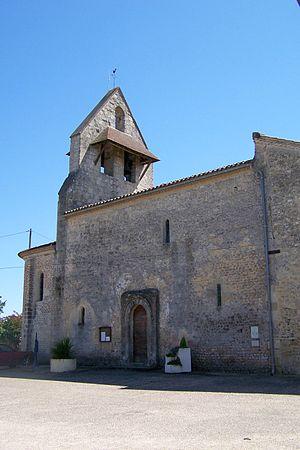
Église de Bagas (Gironde, France)
L'église Notre-Dame est une église catholique située à Bagas, en France.
Bagas, appelée officieusement Bagas-la-Romaine, est une commune du Sud-Ouest de la France, située dans le département de la Gironde.